704

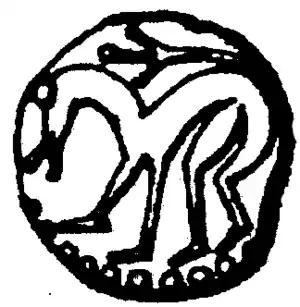
Lion symbol used on king Aldfrith's coinage

Year 704 (DCCIV) was a leap year starting on Tuesday of the Julian calendar, the 704th year of the Common Era (CE) and Anno Domini (AD) designations, the 704th year of the 1st millennium, the 4th year of the 8th century, and the 5th year of the 700s decade. The denomination 704 for this year has been used since the early medieval period, when the Anno Domini calendar era became the prevalent method in Europe for naming years.